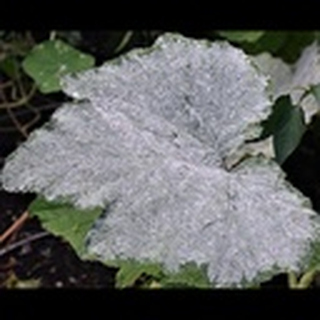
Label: cotton_powdery_mildew